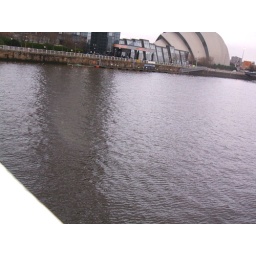
This was taken from another angle of the river clyde with reflection of glass building in river.